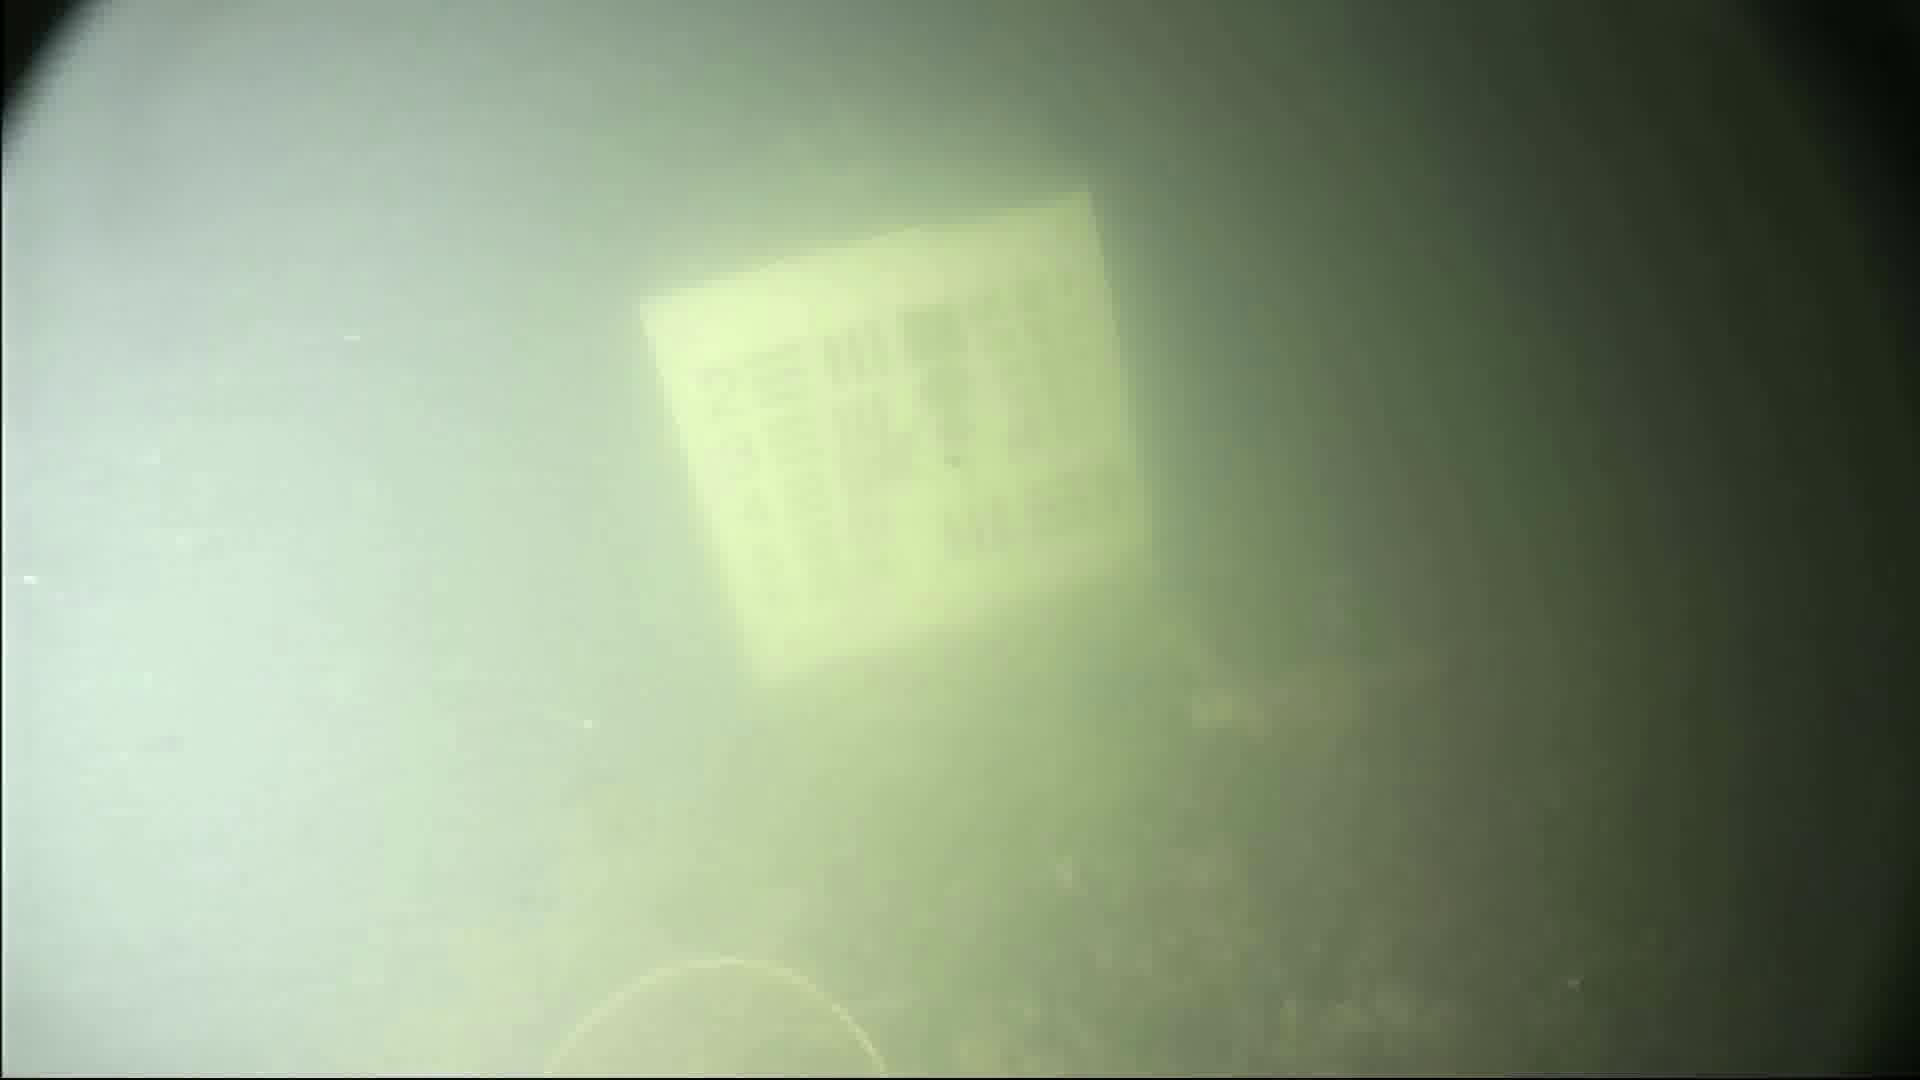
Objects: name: crab